Saint Paul, Minnesota

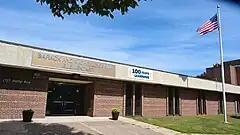
Barack and Michelle Obama Service Learning Elementary

The St. Paul Saints are the city's Minor League Baseball team, which plays in the International League as an affiliate of the Minnesota Twins. There have been several different teams called the Saints over the years. Founded in 1884, they were shut down in 1961 after the Minnesota Twins moved to Bloomington. The Saints were brought back in 1993 as an independent baseball team in the Northern League, moving to the American Association in 2006. They joined affiliated baseball in 2021. Their home games are played at the open-air CHS Field in downtown's Lowertown Historic District. Four noted Major League All-Star baseball players are natives of Saint Paul: Hall of Fame outfielder Dave Winfield, Hall of Fame infielder Paul Molitor, Hall of Fame pitcher Jack Morris, and Hall of Fame catcher and first baseman Joe Mauer, all of whom played for the Minnesota Twins during their careers. The all-black St. Paul Colored Gophers played four seasons in Saint Paul from 1907 to 1911.